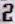
Number: 2